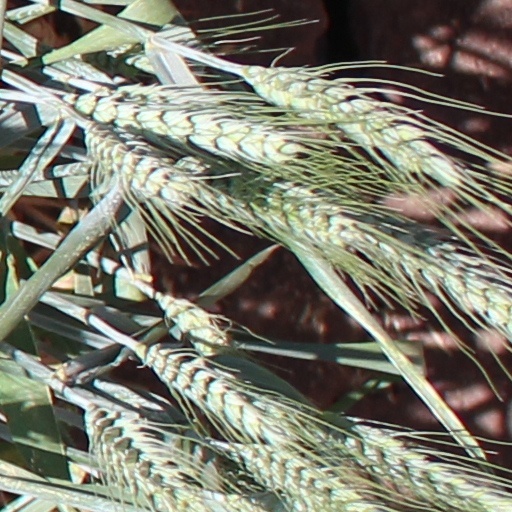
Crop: wheat